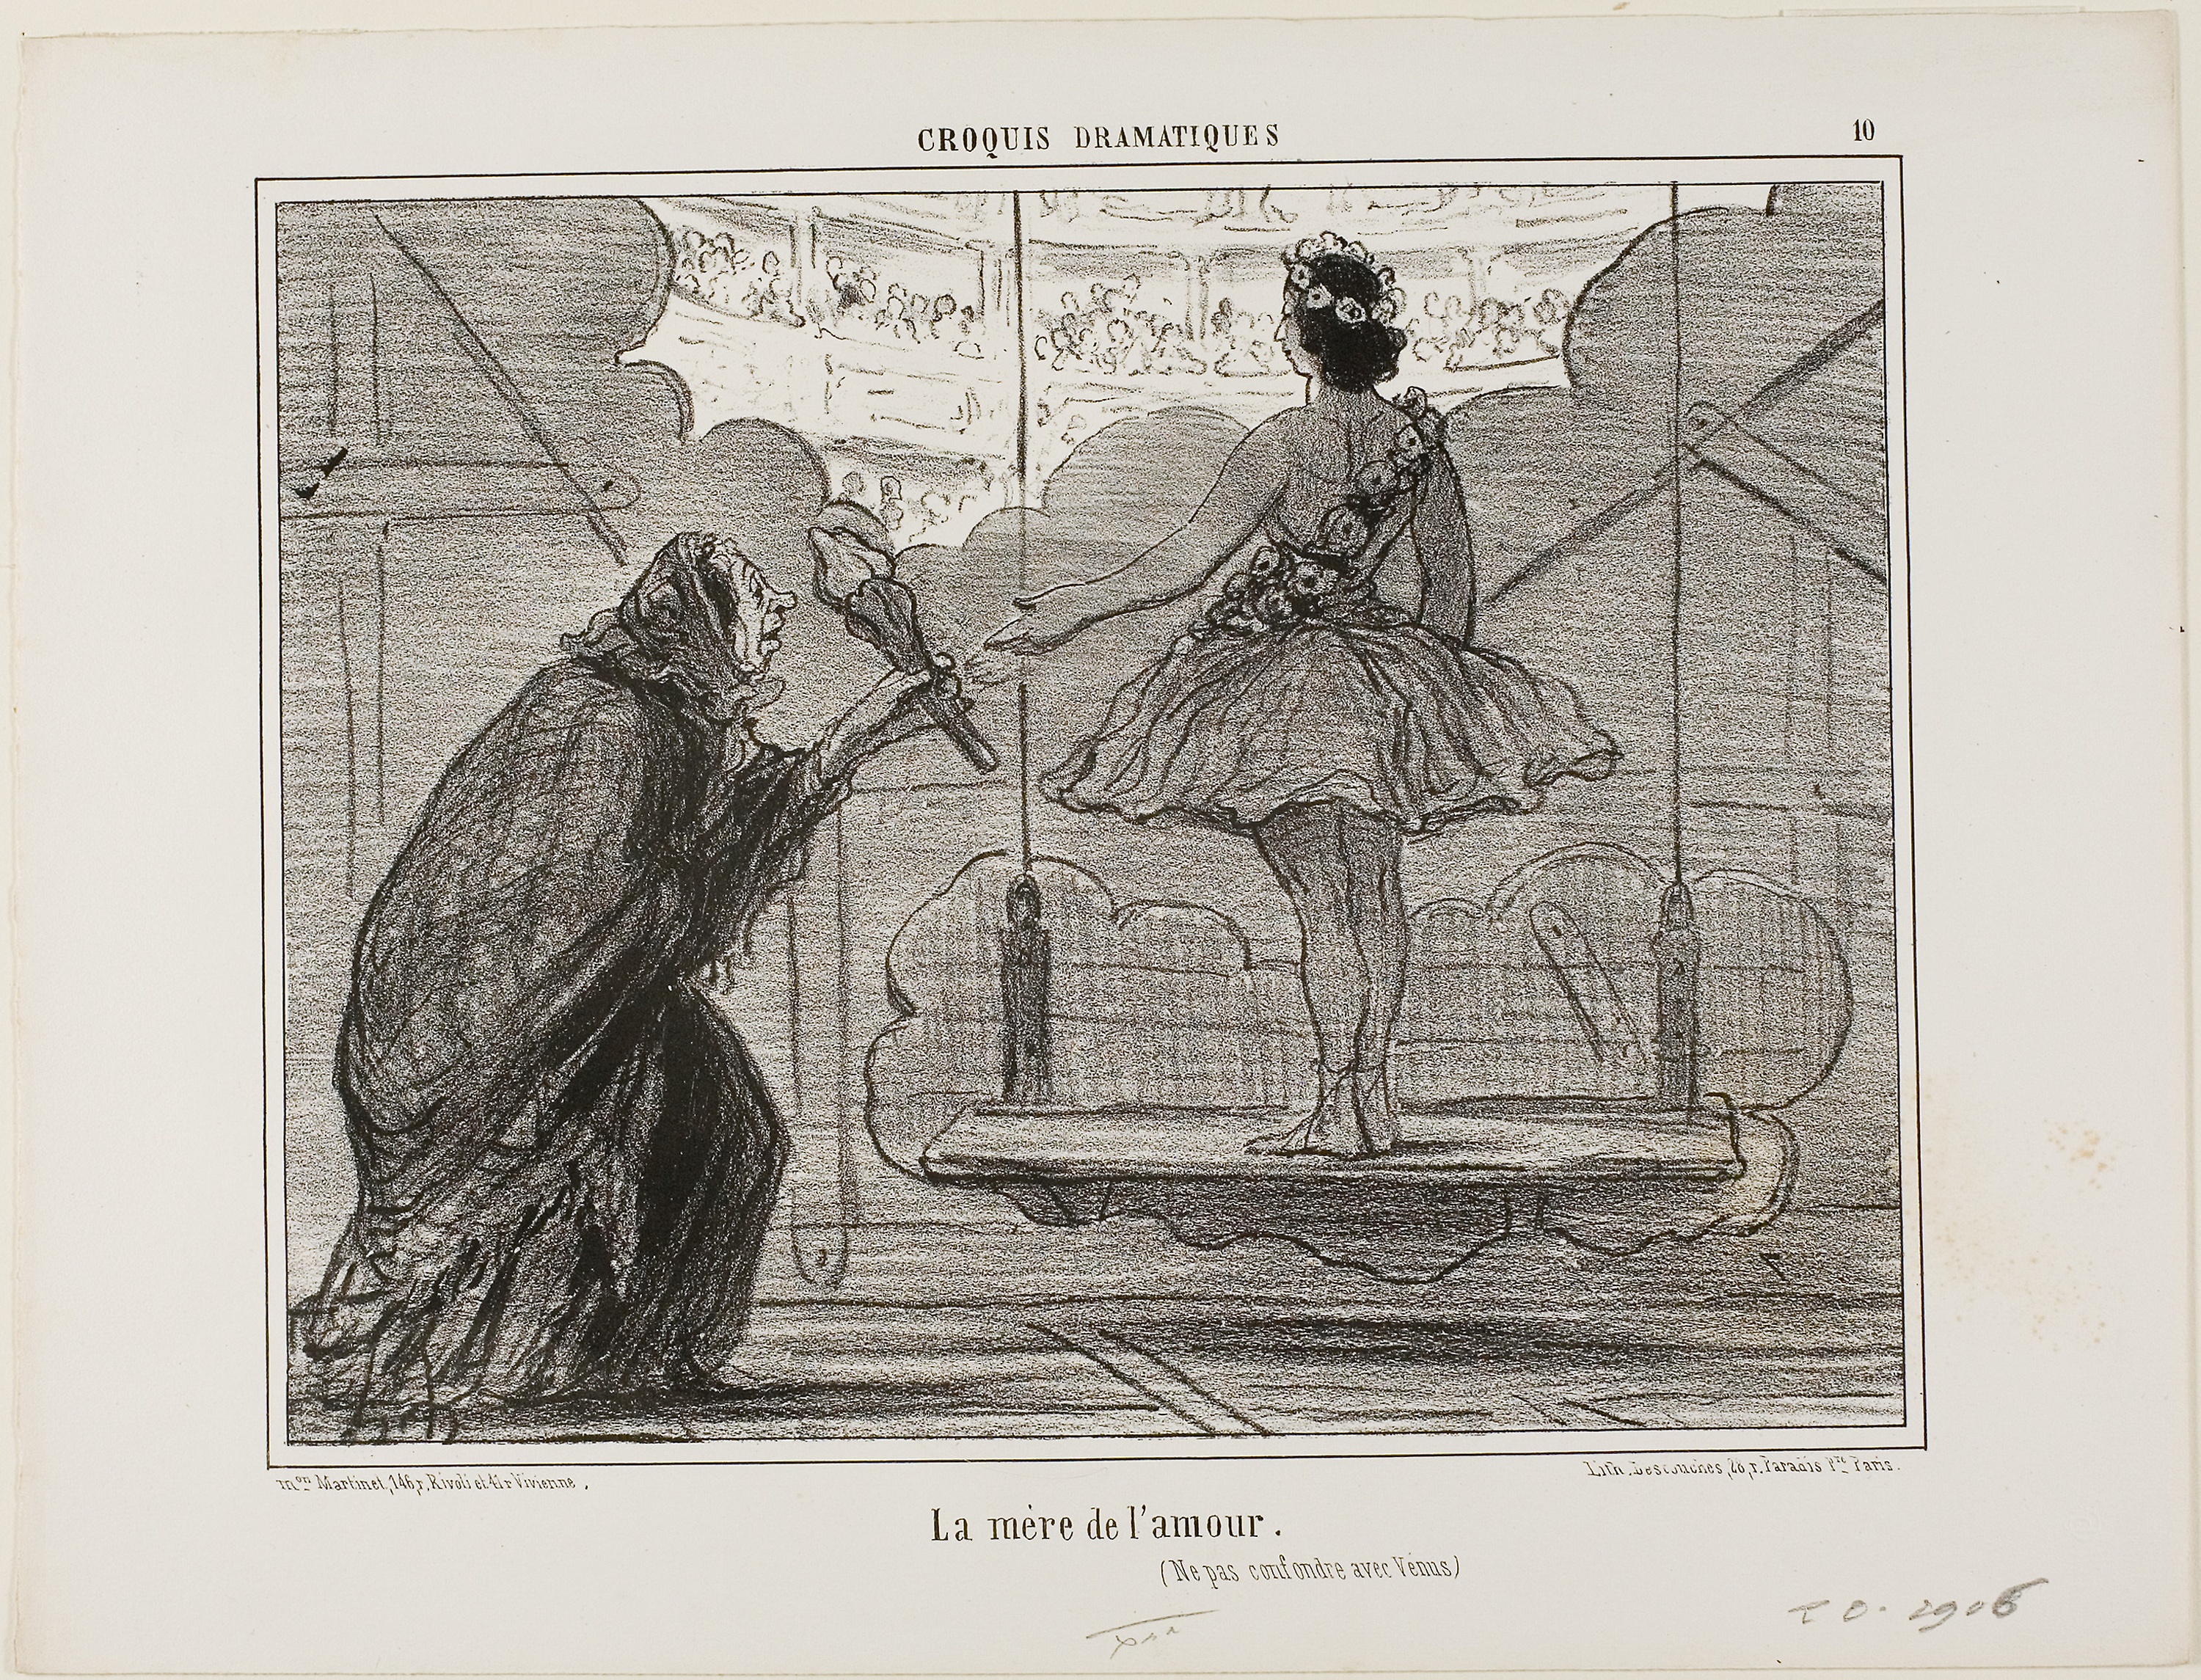
text, art, history, paper, drawing, artwork, illustration, visual arts